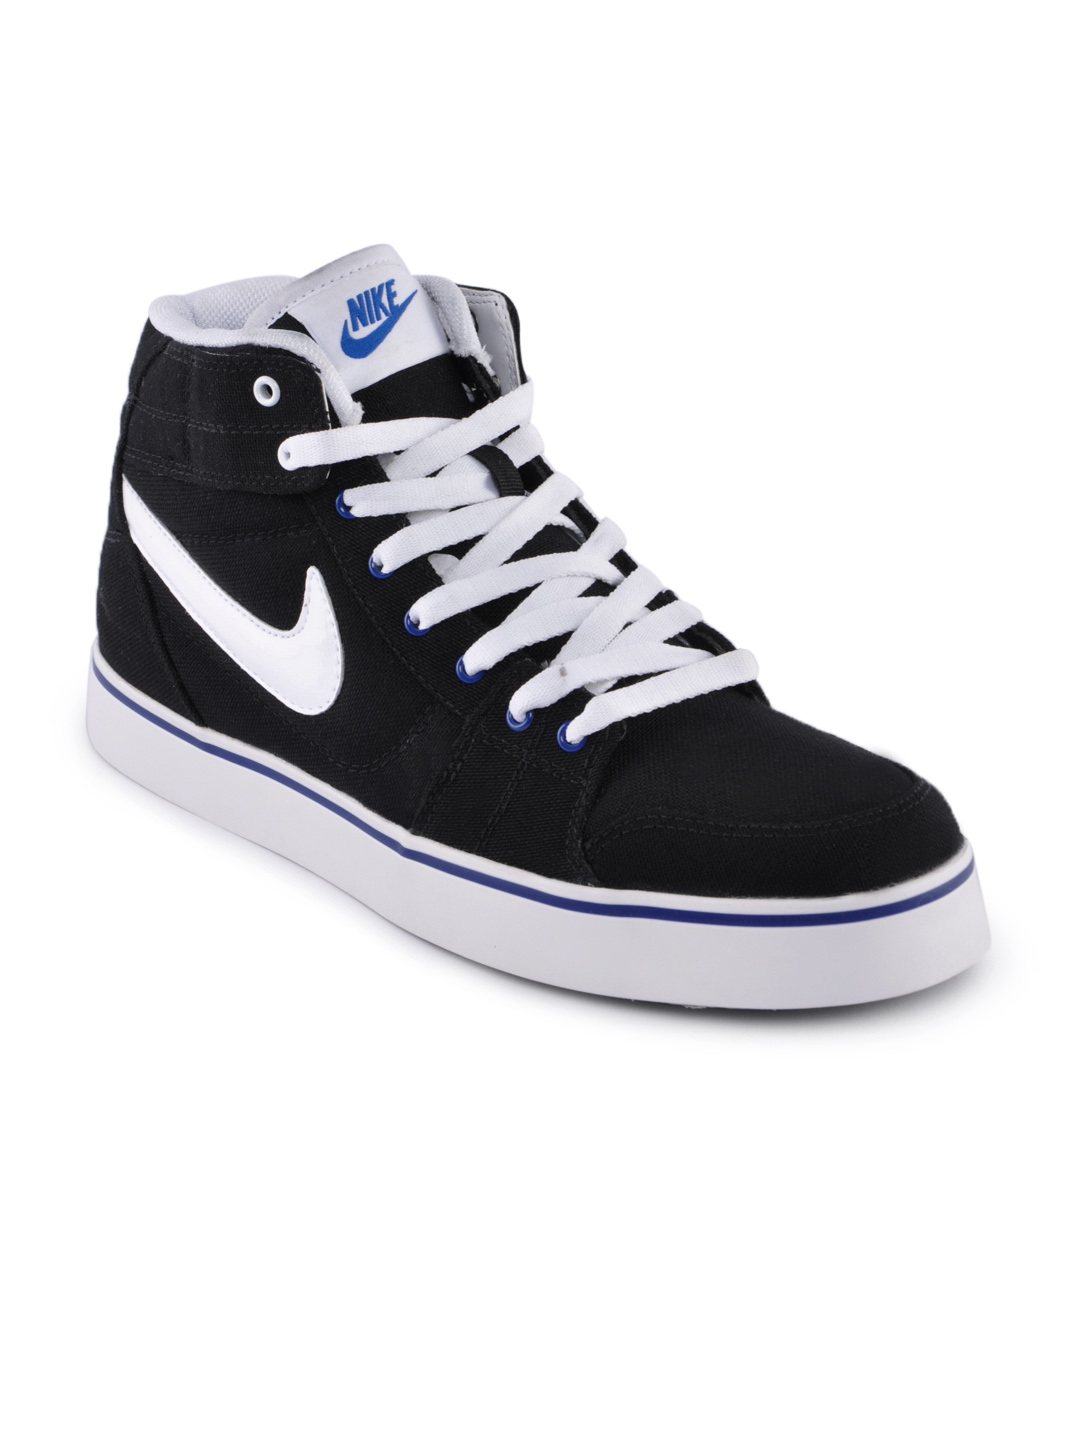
Nike Men Black Liteforce Mid Casual Shoes
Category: Footwear / Shoes / Casual Shoes
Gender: Men
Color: Black
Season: Summer 2012
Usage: Casual